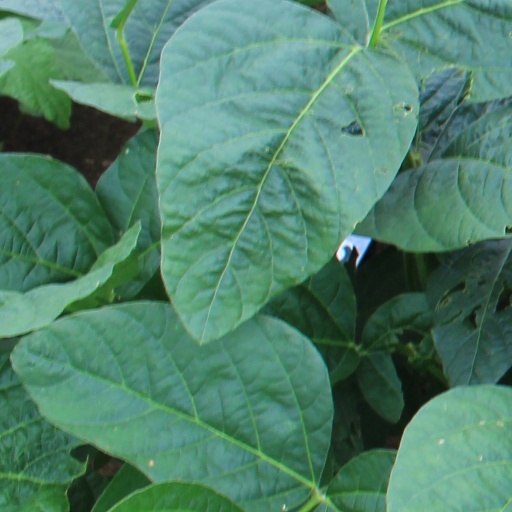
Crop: soybean